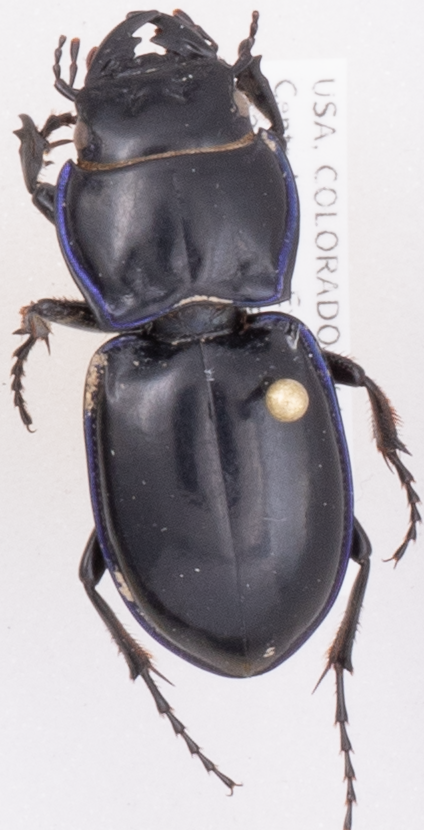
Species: Pasimachus elongatus
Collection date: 2018-05-10
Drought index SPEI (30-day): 0.47
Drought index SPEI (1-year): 0.32
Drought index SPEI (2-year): -0.24